The Great Romance (film)

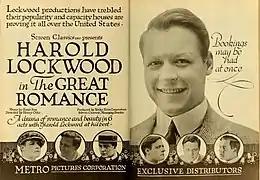

The Great Romance is a 1919 American silent romance film directed by Henry Otto and starring Harold Lockwood, Rubye De Remer and Frank Currier.